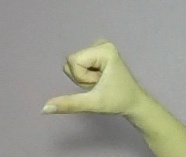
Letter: waw